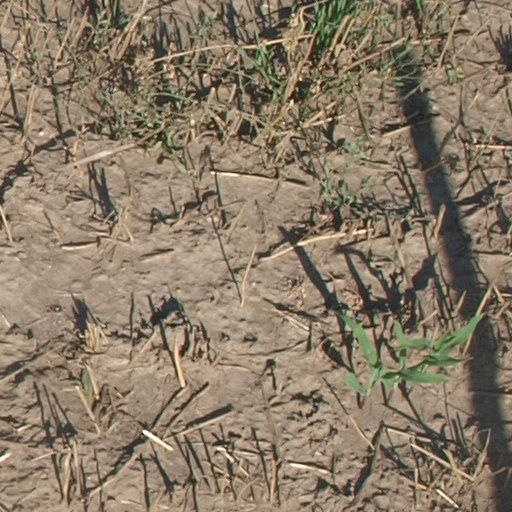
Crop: maize; corn